German invasion of Belgium (1940)

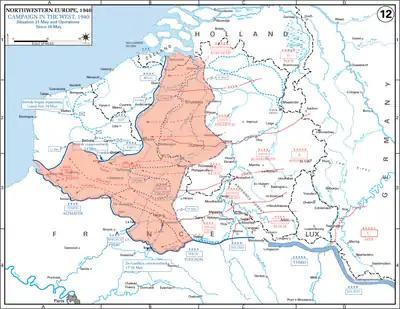
Strategic situation in Belgium and France on 21 May

A little known third airborne operation, Operation Niwi, was also conducted on 10 May in southern Belgium. The objectives of this operation was to land two companies of the 3rd battalion Grossdeutschland Infantry Regiment by Fi 156 aircraft at Nives and Witry in the south of the country, in order to clear a path for the 1st and 2nd Panzer divisions which were advancing through the Belgian–Luxembourg Ardennes. The original plan called for the use of Junkers Ju 52 transport aircraft, but the short landing capability of the Fi 156 (27 metres) saw 200 of these aircraft used in the assault. The operational mission was to: